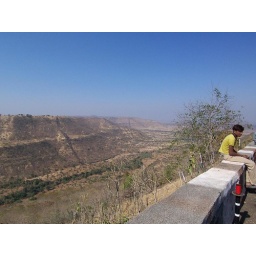
A truck had gone off the road here earlier in the morning